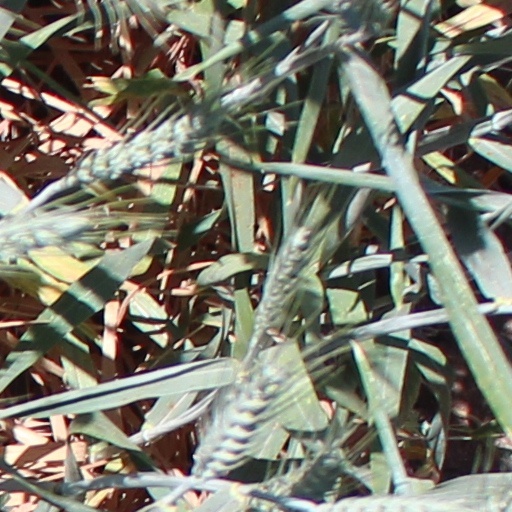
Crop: wheat